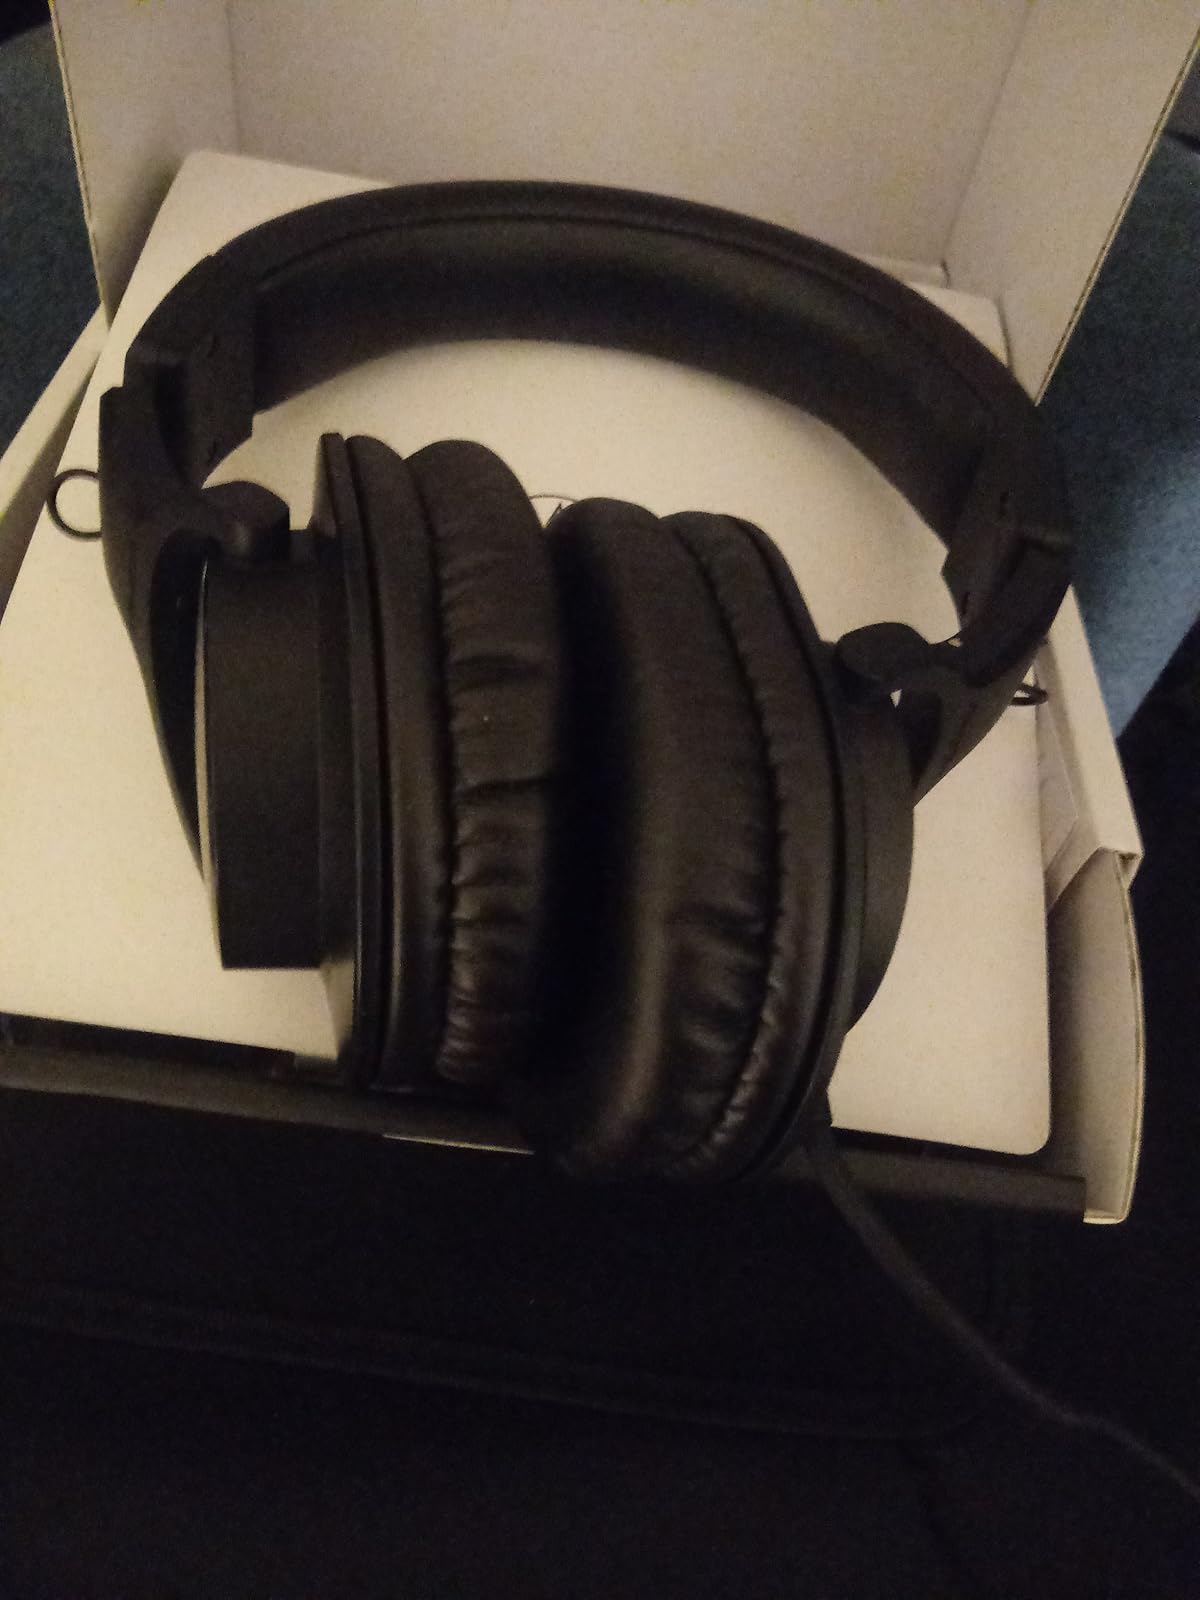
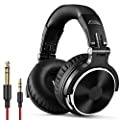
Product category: headphones
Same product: no